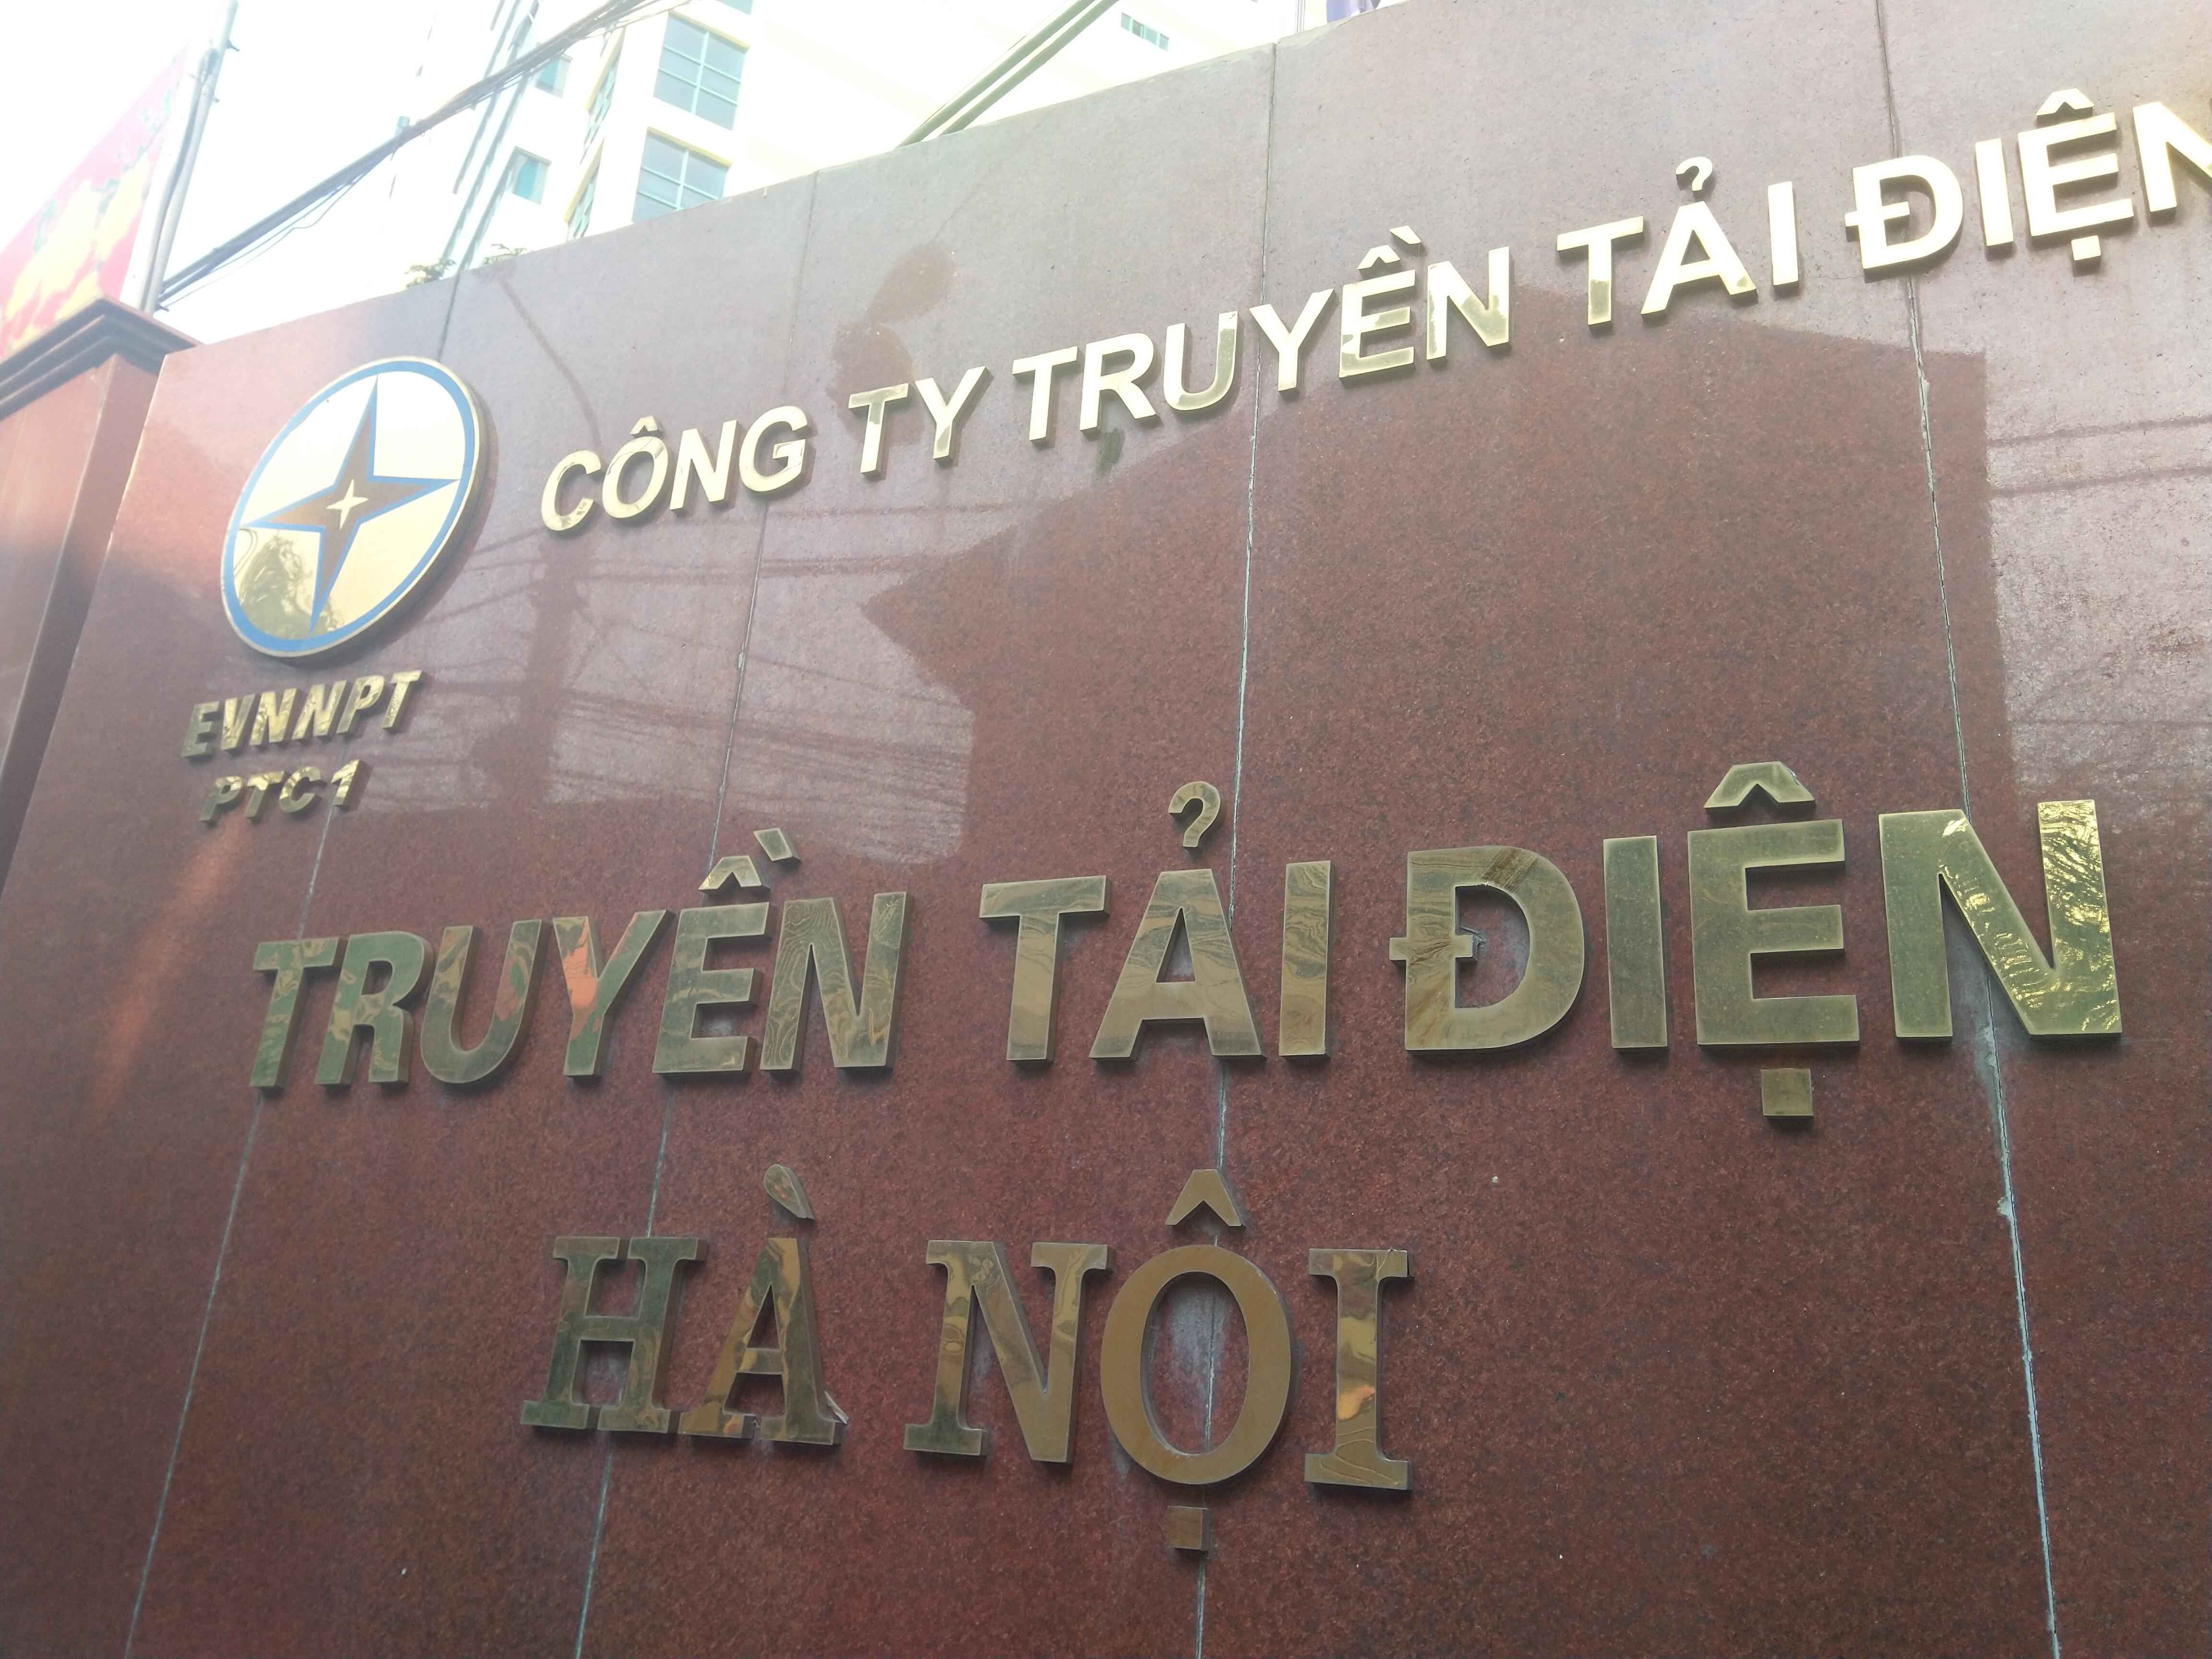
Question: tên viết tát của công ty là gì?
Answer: tên viết tắt của công ty là evnnpt